Barbara Hutton

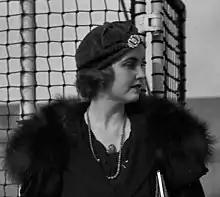
Hutton in the 1930s

Barbara Woolworth Hutton (November 14, 1912 – May 11, 1979) was an American debutante, socialite, heiress and philanthropist. She was dubbed the "Poor Little Rich Girl"—first when she was given a lavish and expensive debutante ball in 1930 amid the Great Depression and later due to a notoriously troubled private life.